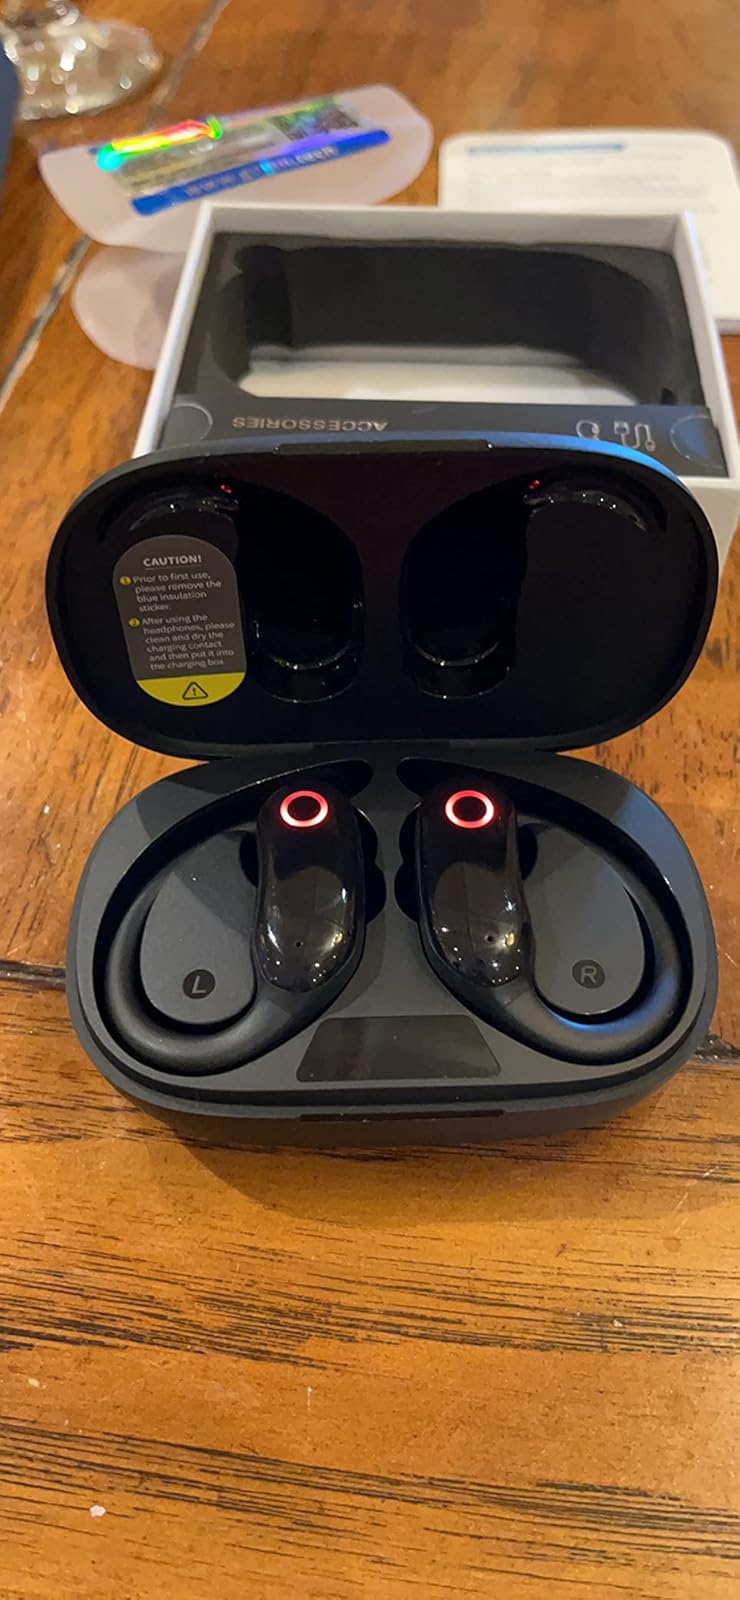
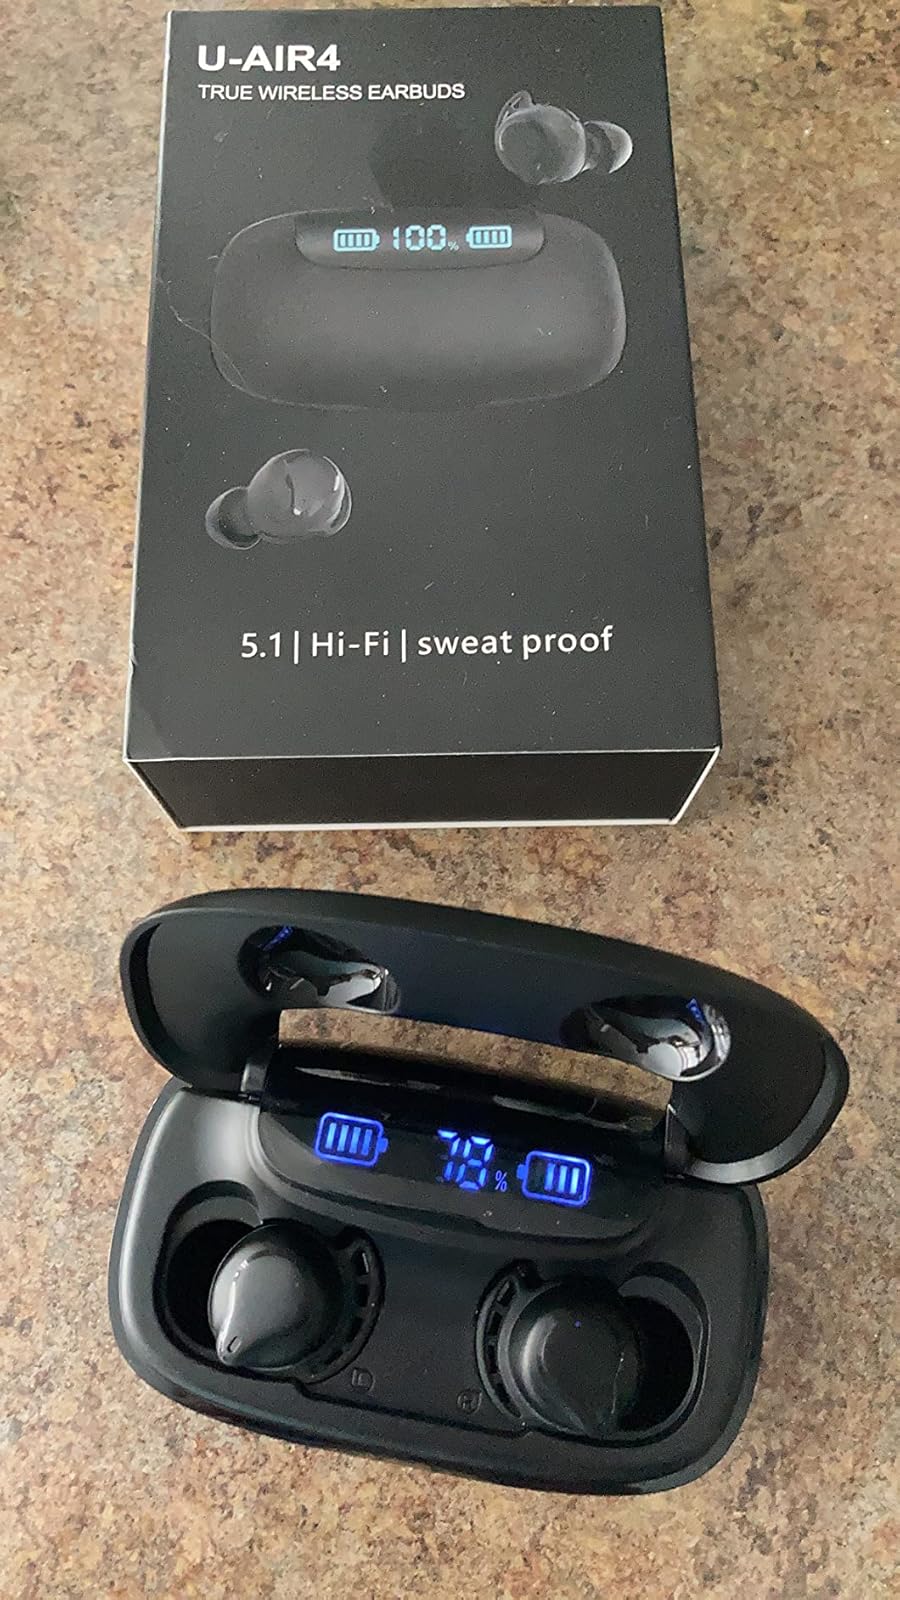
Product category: earbuds
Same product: no